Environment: real
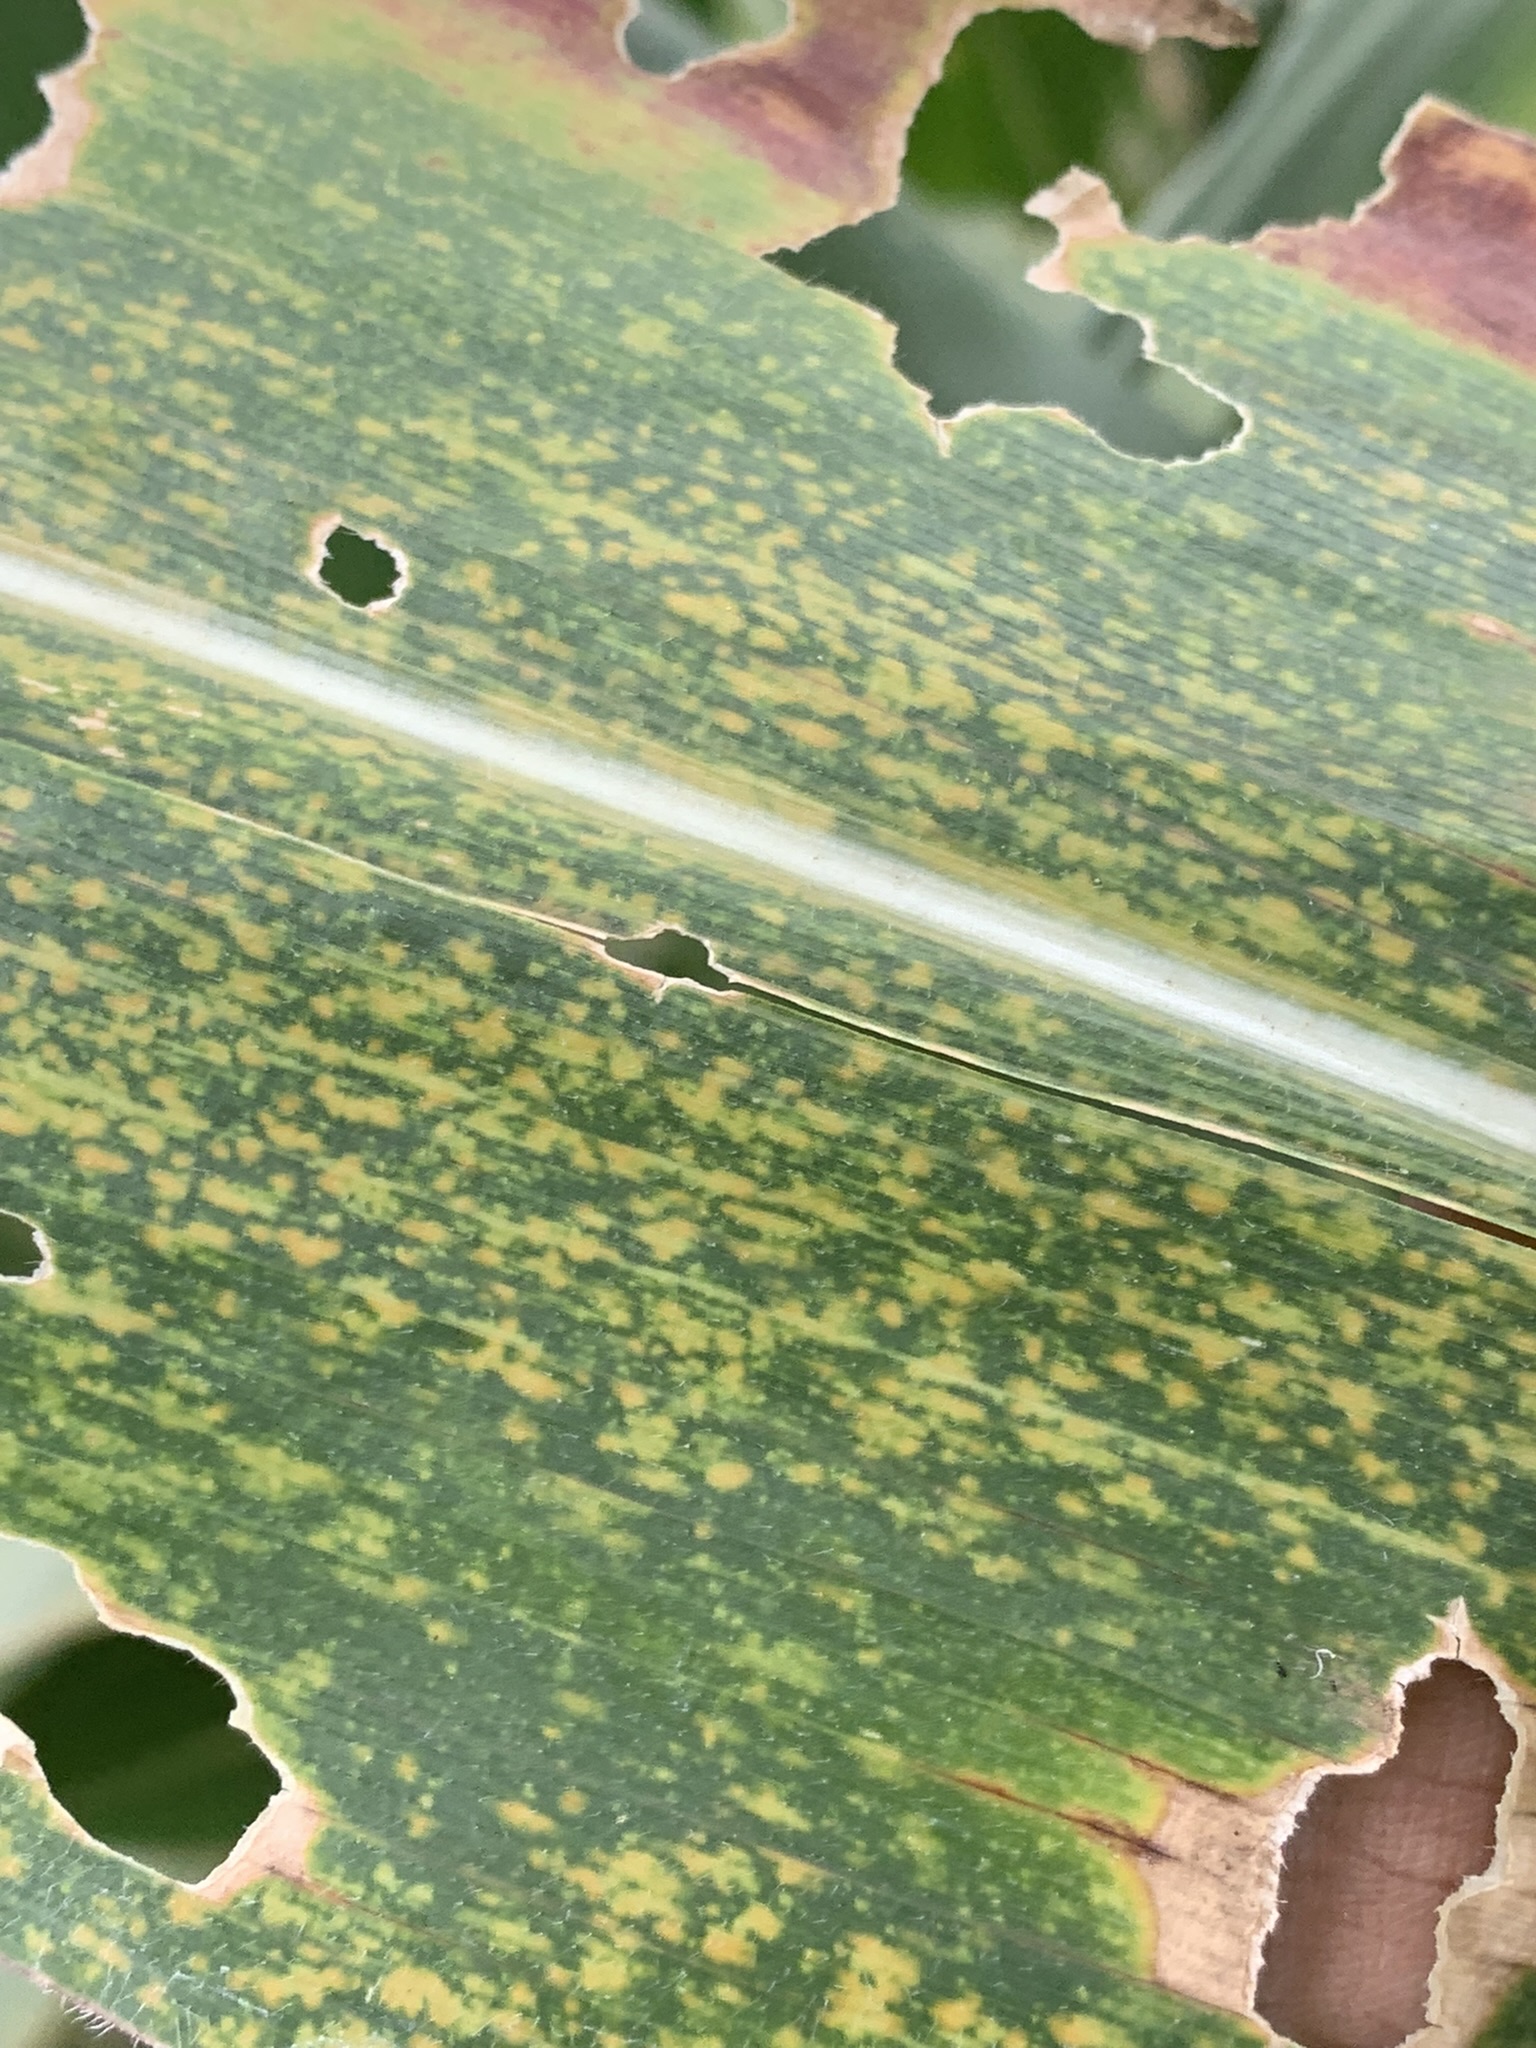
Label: lethal_necrosis